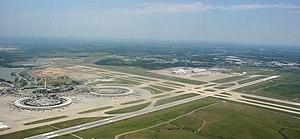
Kansas City est la plus grande ville de Missouri, État américain du Midwest, au centre des États-Unis. En 2010, elle comptait 490 000 habitants. La ville est située à l'extrémité ouest de l'État, à la frontière avec le Kansas, au confluent des rivières Missouri et Kansas. Elle fait face à son homonyme située elle au Kansas. Les deux villes font partie de la zone métropolitaine de Kansas City, à cheval sur les deux États, qui comptait 2 160 000 habitants en 2015. Kansas City s'étend sur les comtés de Clay, de Cass, de Jackson et de Platte.
L'aéroport international de Kansas City, en anglais Kansas City International Airport, est un aéroport public situé à 24 km au nord-ouest du centre de Kansas City, dans le Missouri. C'est le trente-huitième aéroport nord-américain avec plus de 11,5 millions de passagers qui y ont transité en 2008